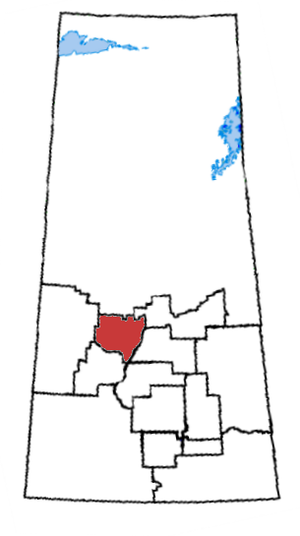
Saskatoon—Wanuskewin est une ancienne circonscription électorale fédérale canadienne dans la province de la Saskatchewan. Elle comprend la portion nord-ouest de la ville de Saskatoon ainsi qu'une région rurale au nord-ouest de la ville.